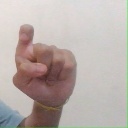
अक्षर: इ